Geoffrey Bagley

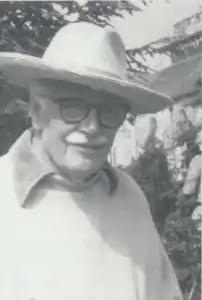
Geoffrey Bagley

Geoffrey Spink Bagley (3 November 1901 – 1992) was an English artist, museum curator, politician, historian and writer.